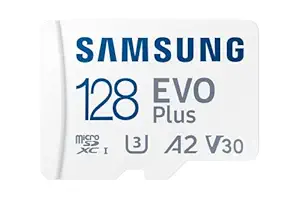
Samsung EVO Plus 128GB microSDXC UHS-I U3 130MB/s Full HD & 4K UHD Memory Card with Adapter (MB-MC128KA)
Category: Electronics
Price: 1149 (list price: 3999)
Rating: 4.3 (1,40,036 ratings)
About this product: Up to 130MB/s read speed with UHS-I interface. Performance varies by capacity.|Works with cell phones, smartphones, Android tablets, tablet PCs, and more.|6-Proof protection: Waterproof, Temperature proof, X-ray proof, Magnet proof, Drop proof, Wearout proof|10-year limited warranty; For further queries, please contact us at 1800 30 7267864|Includes full size adapter for use in cameras, laptops, and desktop computers